Answer in natural language. Is Doorway (marked A) to the left of Window (marked B)? Choose between the following options: no or yes
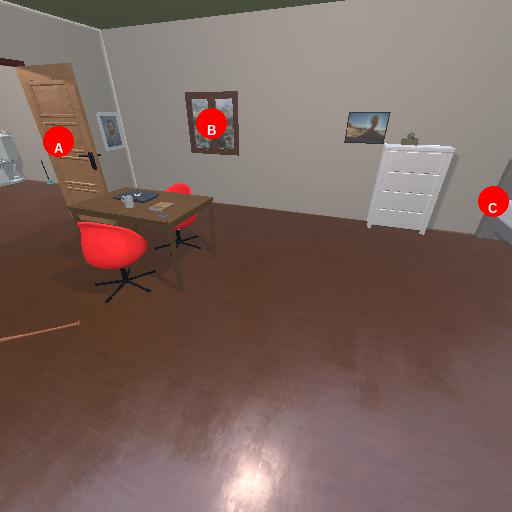
<answer>yes</answer>